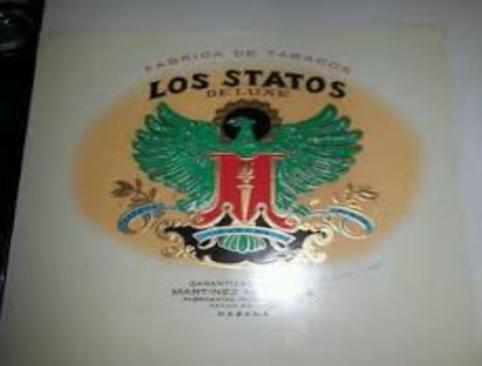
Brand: los statos de luxe
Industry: Necessities